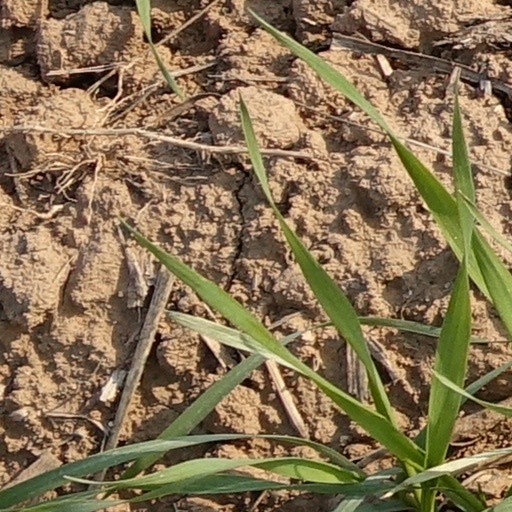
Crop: wheat